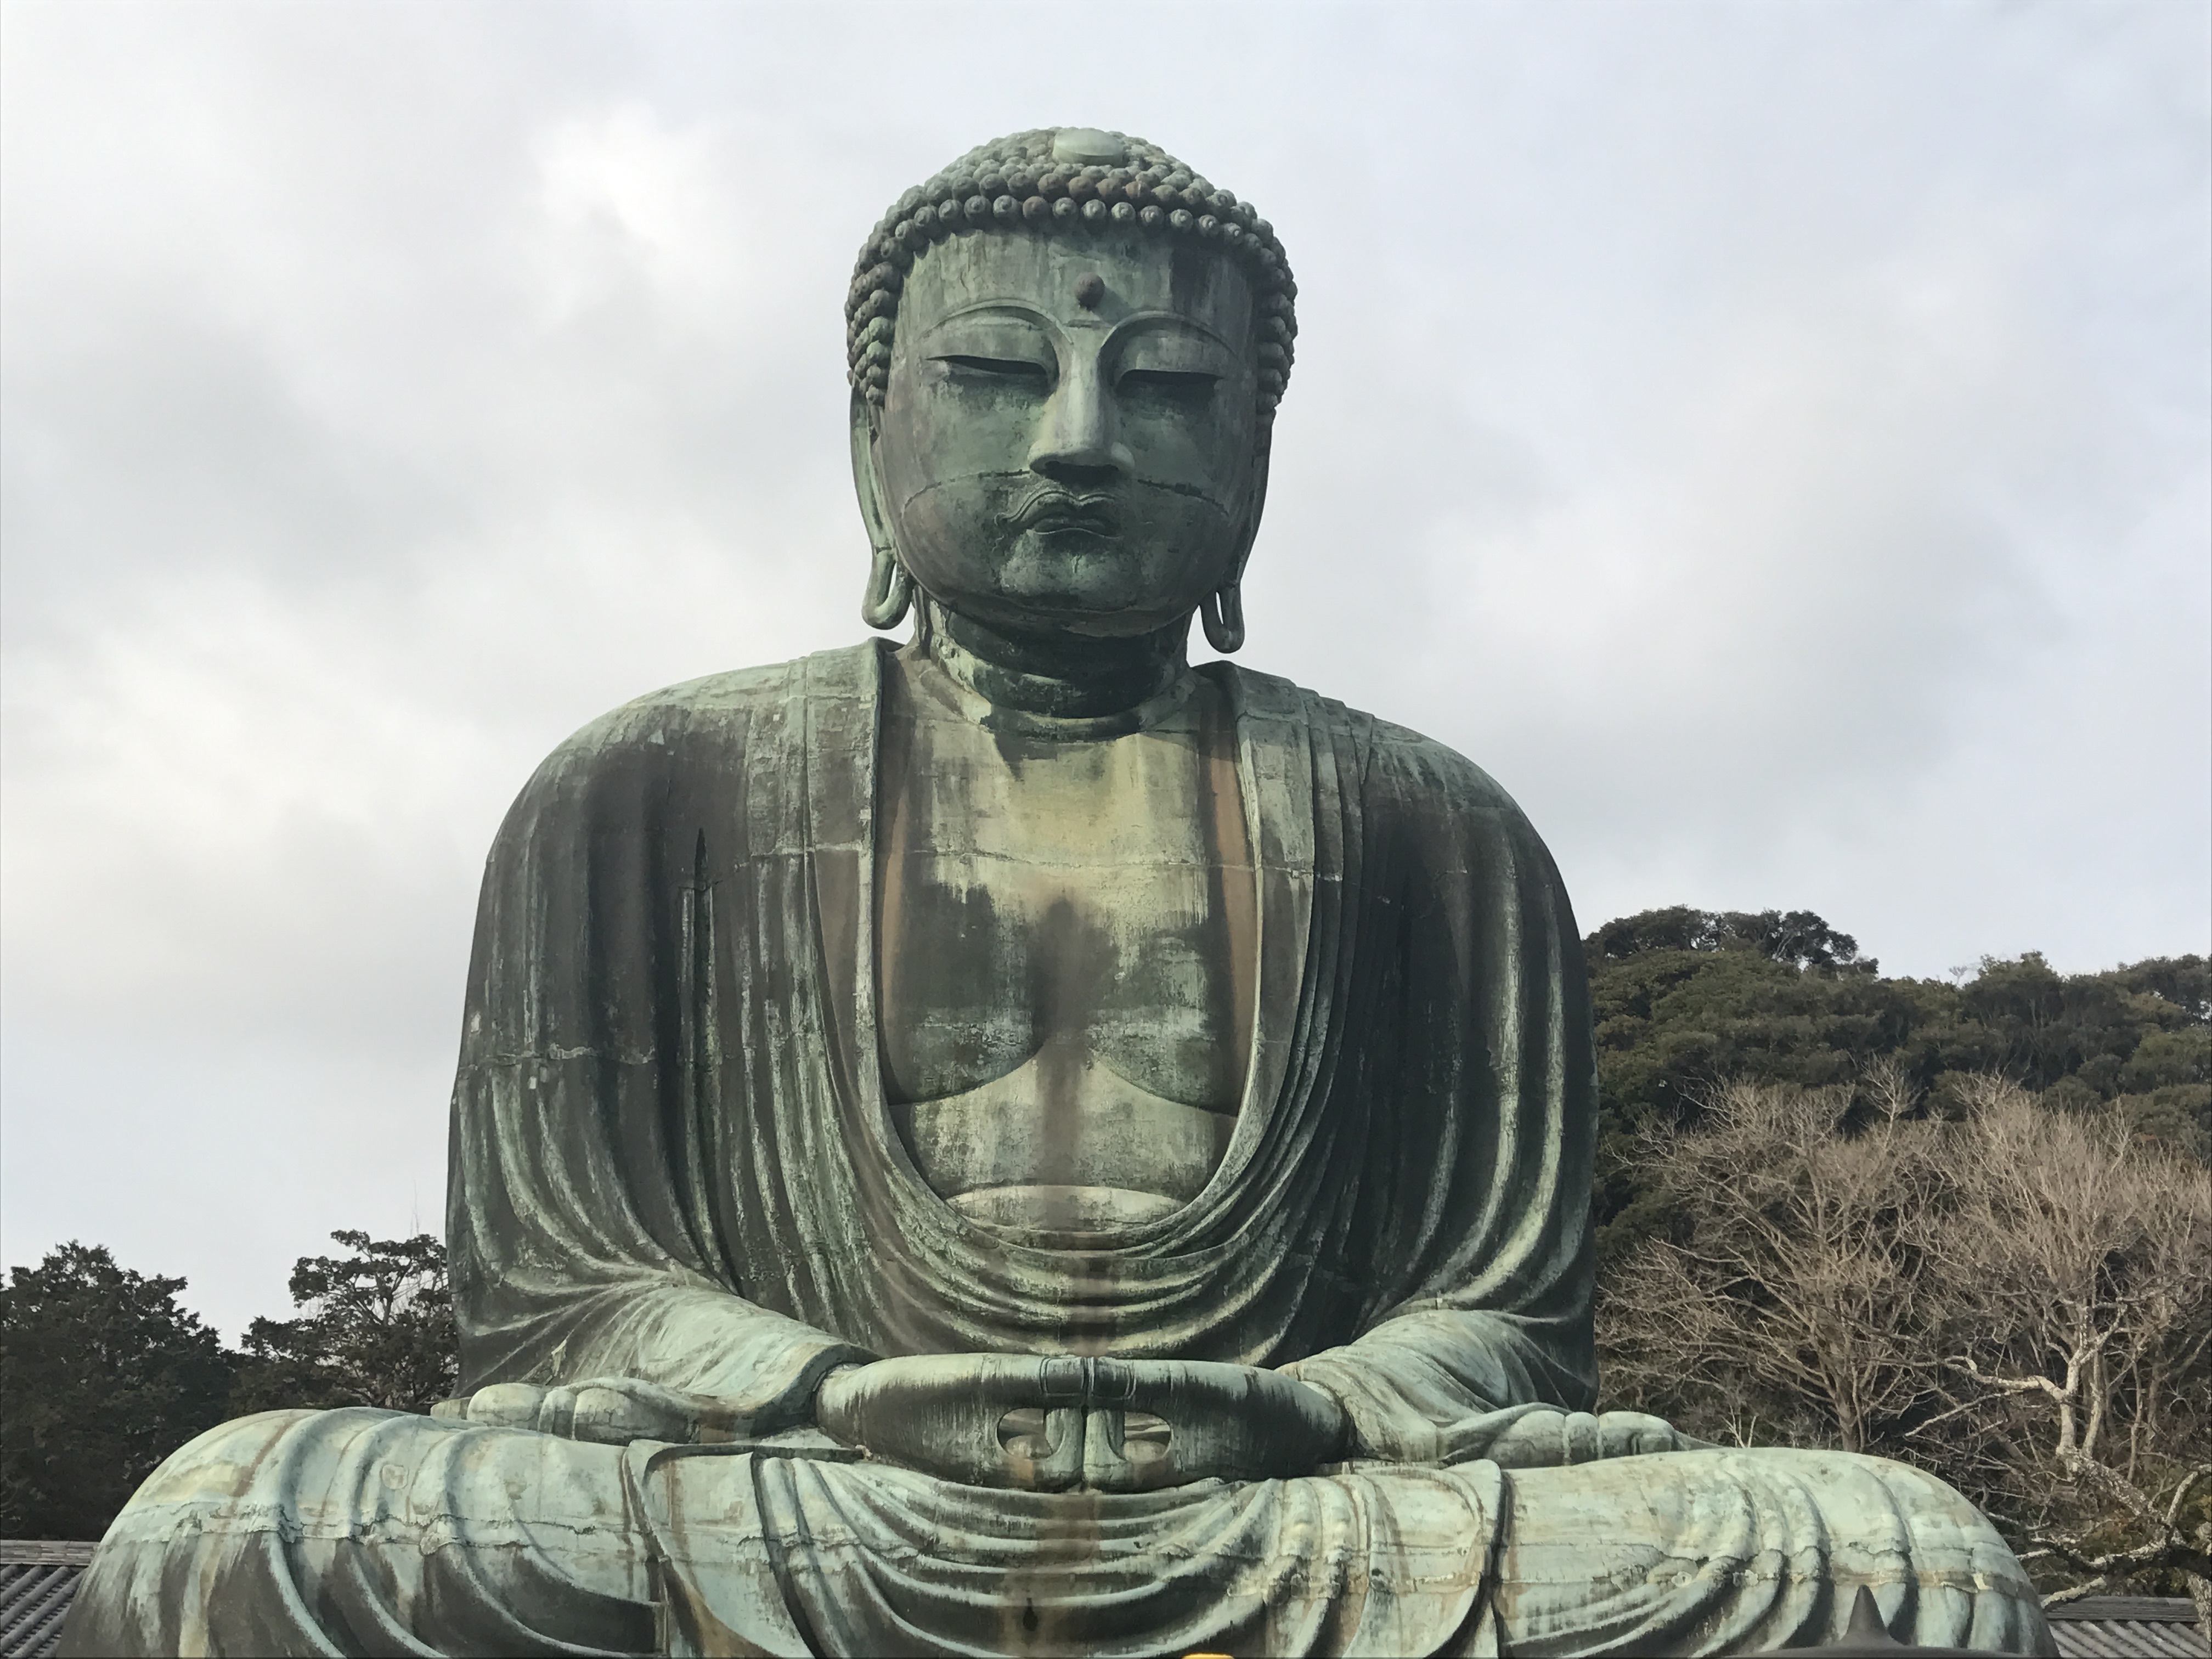
monument, statue, ancient, japan, sculpture, art, temple, buddha, fictional character, gautama buddha, ancient history, human positions